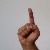
The image shows a hand gesture representing the letter 'D' in Indian Sign Language.